Knightro

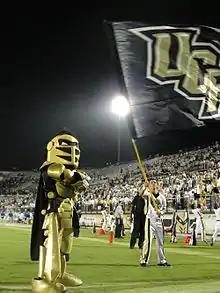
Knightro

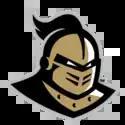

In 1994 a committee was formed to explore and develop a character mascot that would attend athletics events. A number of drawings were submitted by Trey Gordon who was Fraternity Brothers with the student (Robert Morris) who named the new mascot ironically. With Linda Gooch, Gordon and SGA commissioned Metropolis Graphics to sketch a knight. Knightro's Name came from an election held by the Student Government and the winning submission was from Robert Morris (the Senate Pro Tempore at the time) with UCF's first mascot had been the Citronaut in 1969.